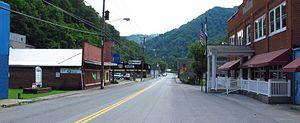
Bradshaw est une ville américaine située dans le comté de McDowell en Virginie-Occidentale. Selon le recensement de 2010, Bradshaw compte 337 habitants. La municipalité s'étend sur une superficie de 0,80 milles carrés, dont 0,77 milles carrés de terres.